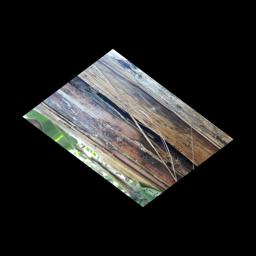
Label: PSEUDOSTEM WEEVIL